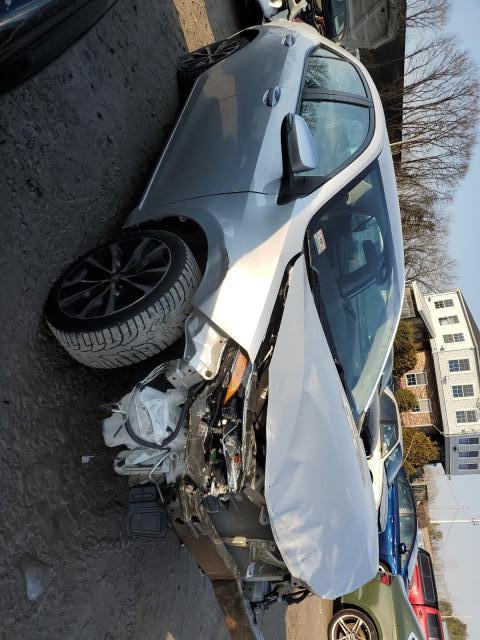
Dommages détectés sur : plaque d'immatriculation avant, pare-choc avant, feu avant droit, capot, aile avant droite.
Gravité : majeur